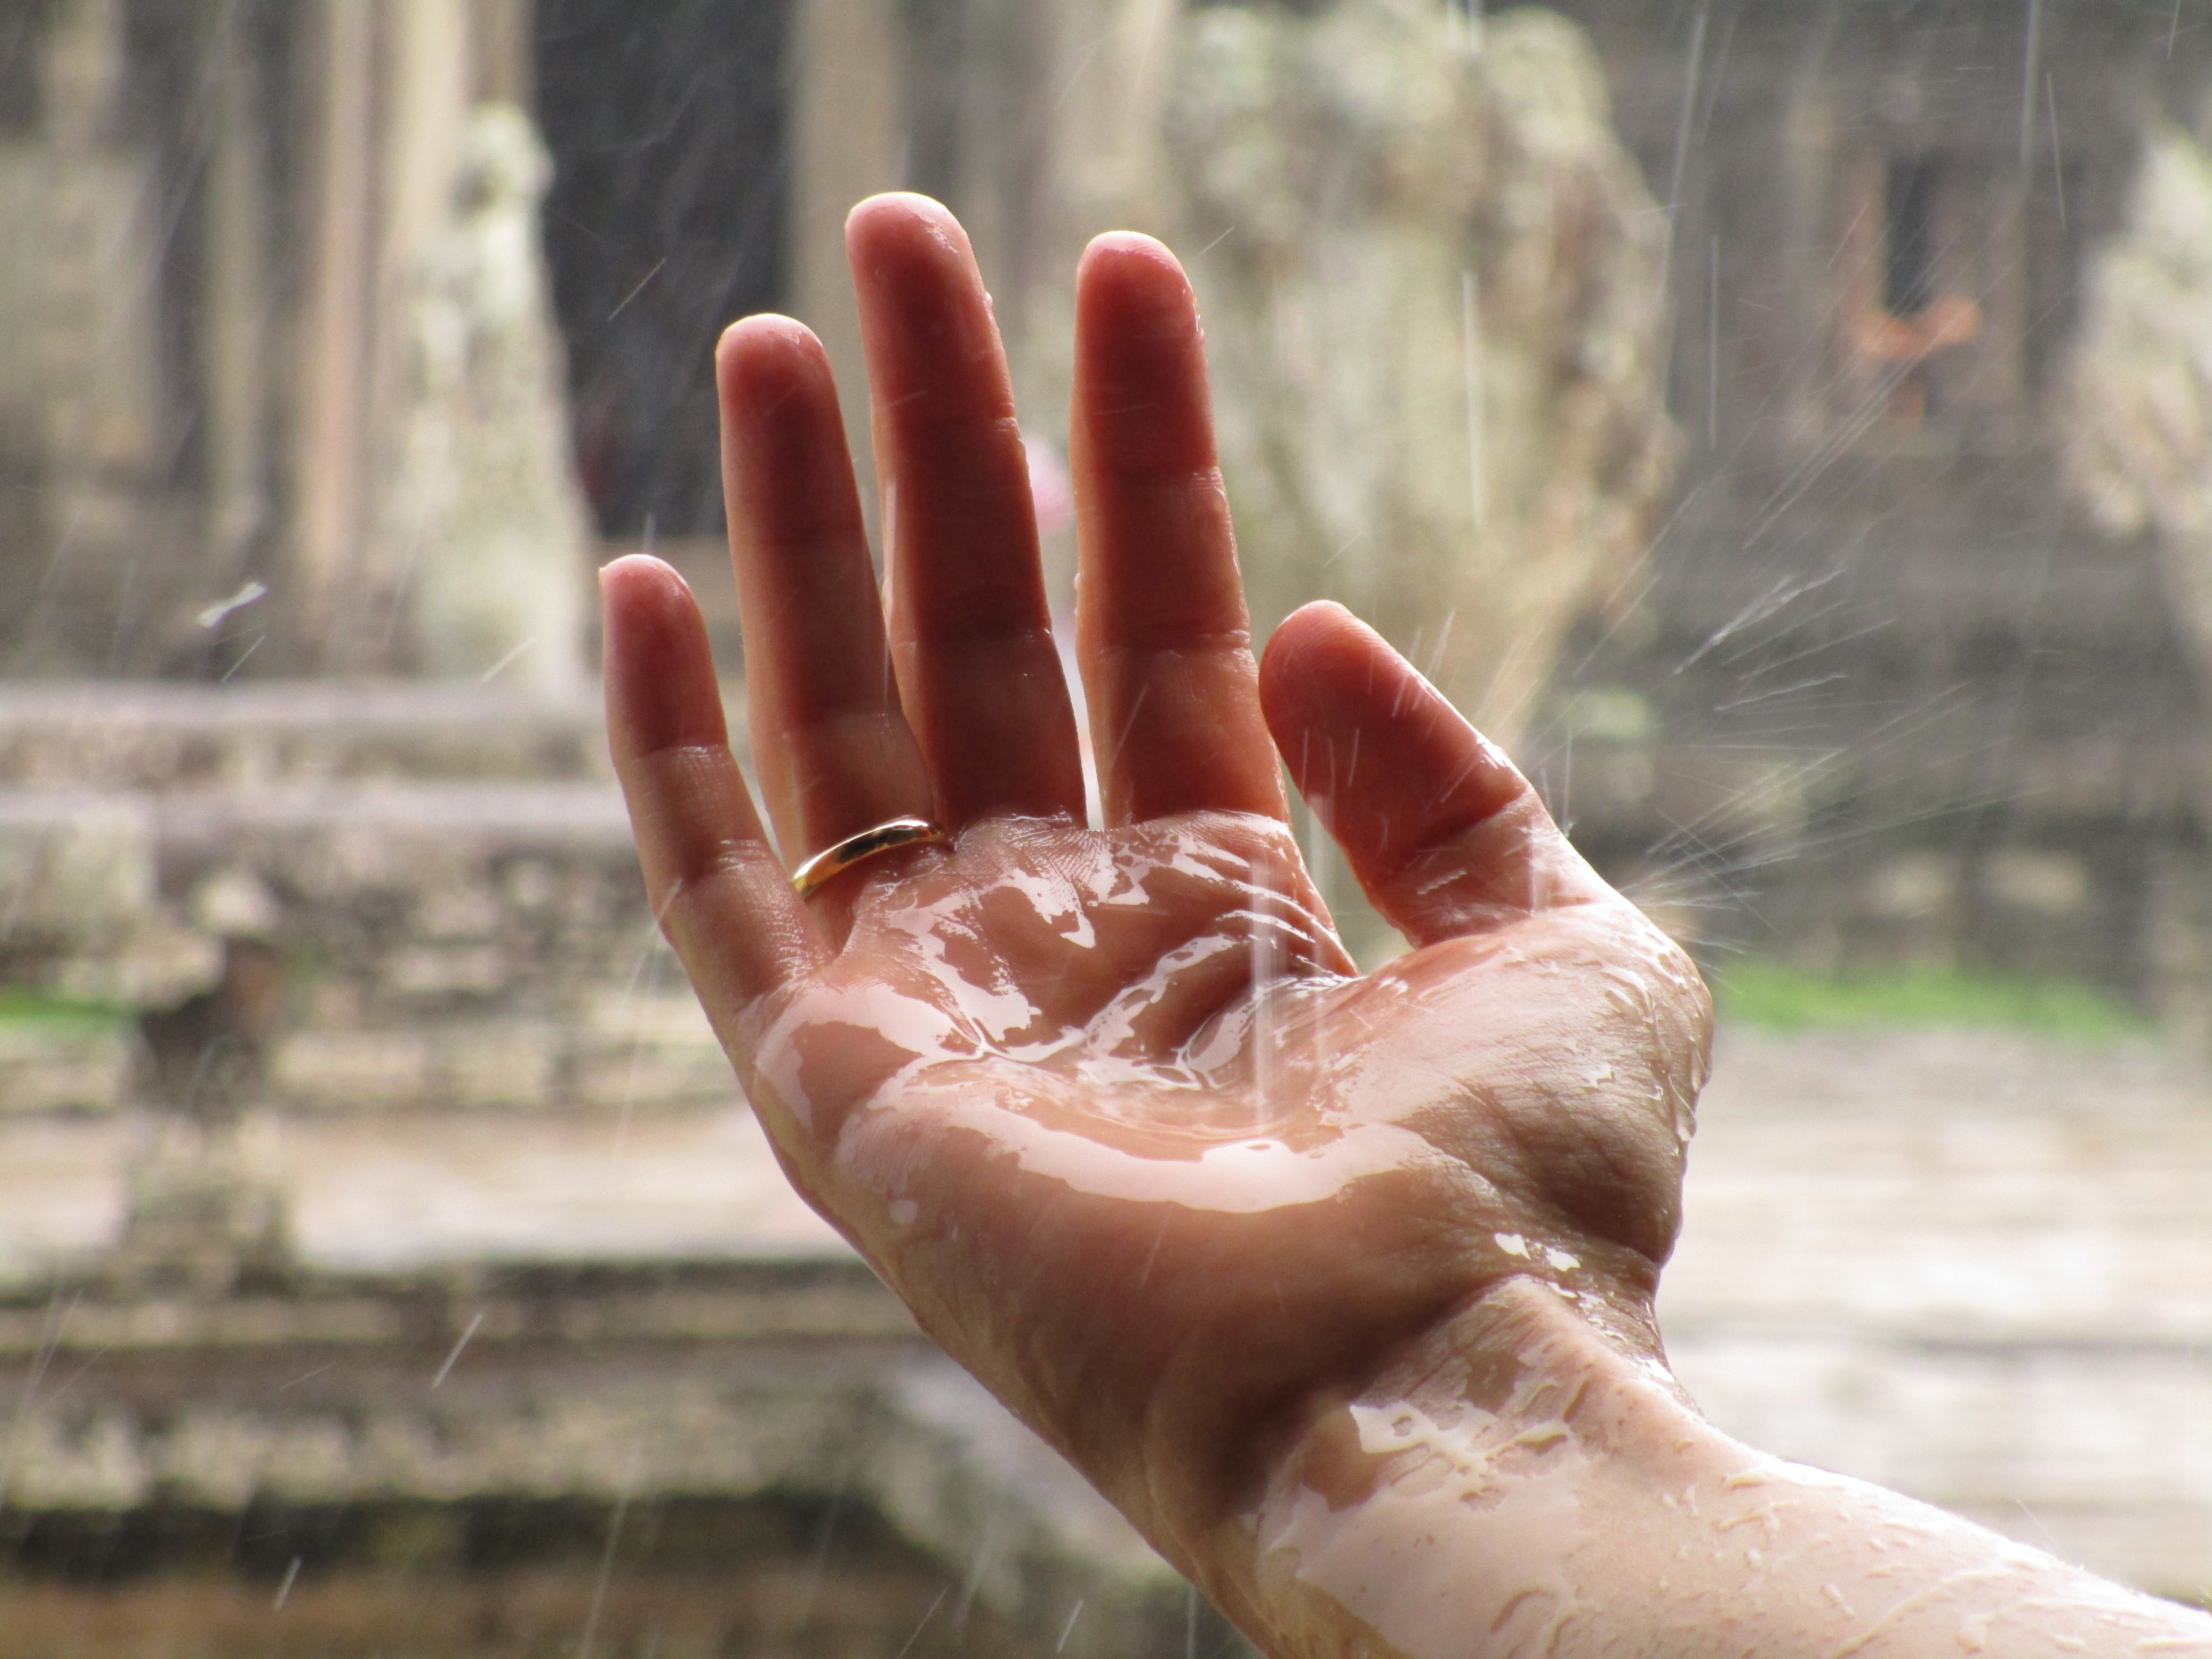
hand, photography, rain, ring, summer, leg, thinking, love, finger, splash, sitting, monsoon, storm, peace, holiday, buddhist, buddhism, religion, romance, romantic, commitment, asia, freedom, arm, wedding, marriage, zen, spiritual, freshness, pray, stillness, close up, human body, happy, droplets, temple, cambodia, head, skin, beauty, drops, buddha, serenity, culture, eastern, purity, temples, pure, traditional, melancholy, pagoda, myanmar, monks, release, burma, angkor, spirituality, spatter, grooms, high speed, healing, honeymoon, newlyweds, sense, i pray, pure water, glitters